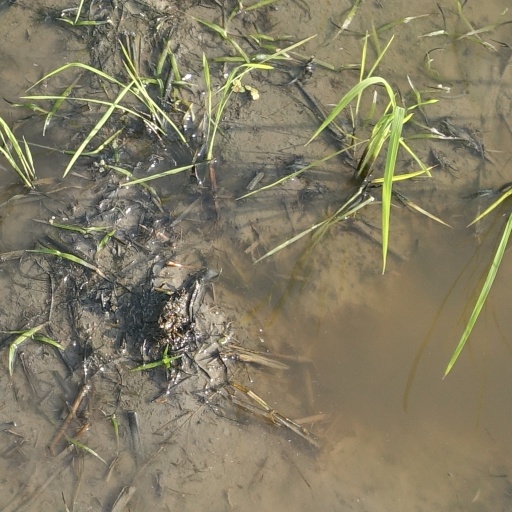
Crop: rice